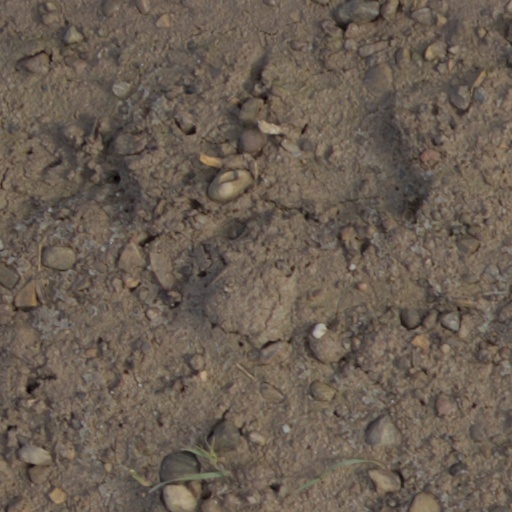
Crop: wheat